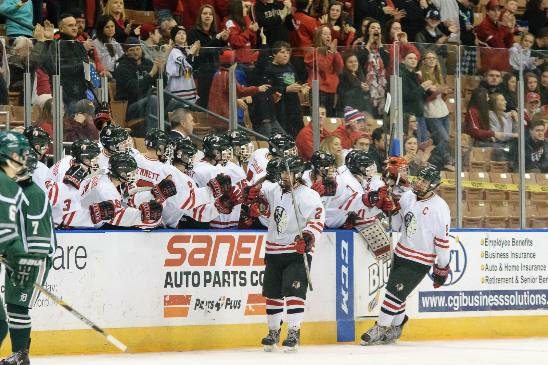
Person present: Yes